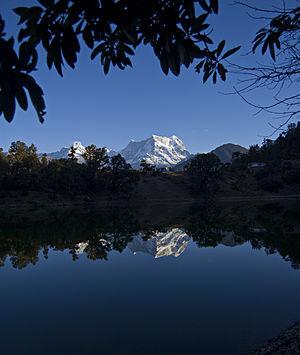
L'Uttarakhand, est un État indien situé dans le massif de l'Himalaya. Il est bordé par le Tibet au nord-est, le Népal au sud-est, et est voisin des États indiens de l'Himachal Pradesh et de l'Uttar Pradesh.